Eric James Mellon

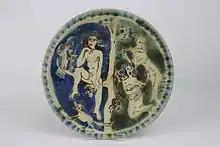
Thrown Bowl by Eric James Mellon

Eric James Mellon (30 November 1925 – 14 January 2014) was a ceramic artist who specializes in using ash glaze and underglaze graphic drawings of figures.